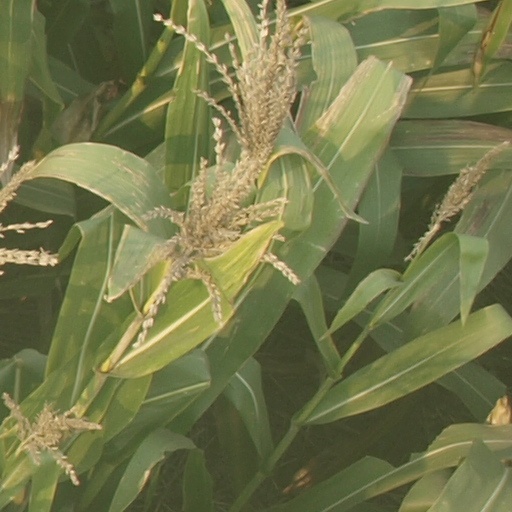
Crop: maize; corn